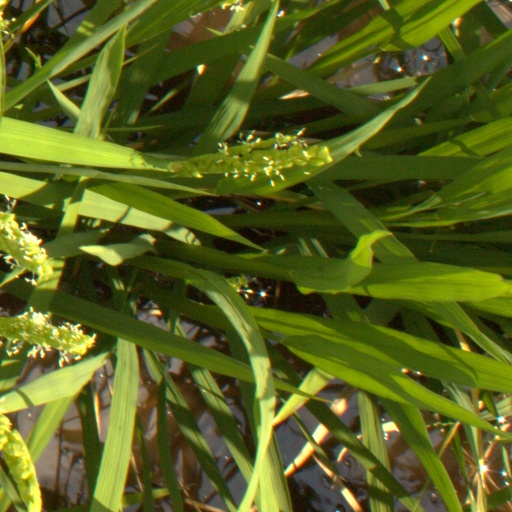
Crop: rice